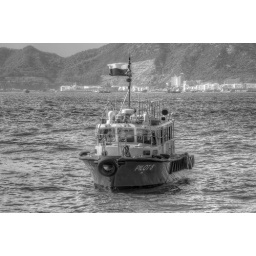
These small boats seem to escort much larger boats around Hong Kong harbor so i'm guessing they're the coast guard!!!